Fredericksburg, Texas

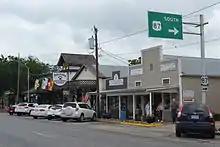
Main Street at Fredericksburg, a "Biergarten" is along the major street.

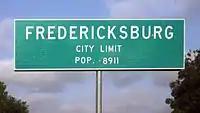
Fredericksburg city limits sign

On January 3, 1913, the San Antonio, Fredericksburg and Northern Railway was chartered to connect Fredericksburg with the San Antonio and Aransas Pass Railway near Waring. In 1913 a long railroad tunnel was built. The cost of the tunnel sent the railroad into receivership on October 28, 1914. It was sold under foreclosure on December 31, 1917, to Martin Carle who deeded the property to the Fredericksburg and Northern Railway, which had been chartered on December 26 of that year. The train operated until July 27, 1942. Since the shutdown of the railway the tunnel has become a bat cave, hosting over 3 million Mexican free-tailed bats. In 2012 it became Old Tunnel State Park, with provides picnic and restroom facilities for visitors.